Avenue Louise

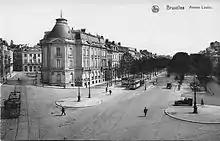
The Avenue Louise from the /,

Originally, fierce resistance to the project was put up by the towns of Saint-Gilles and Ixelles—then, as now, separate municipalities (local authorities) from the City of Brussels—through whose territories the avenue was to run. The Belgian Government had declared the project a public utility in 1844, and the private developer was granted a concession to start the project in 1851, but it failed to follow through, and by 1856, that concession was revoked. However, by 1859, the Government regranted the concession to the same developer, as long as the City of Brussels would carry out the construction. Development began soon after, with preliminary work on grading starting in June 1860.